Independiente (Ricardo Arjona album)

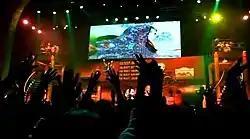
Musicians on stage, photographed from the audience

Beginning on 27 January 2012 in Toluca, Mexico, Arjona embarked on a world tour to promote the album. The Metamorfosis World Tour was announced in December 2011, and visited the Americas. The show consisted of four theatrical sets on a revolving stage; Arjona performed on each in turn, as it related to each song. Fellow Guatemalan singer-songwriter Gaby Moreno appeared in several performances, joining Arjona for "Fuiste Tú". The tour was praised by critics and fans. Natalie Torres of "Dia a Dia" reported, "Arjona knows how to handle his 'girls', with a mix of attitudes from a 'rough' male and seductive lyrics".